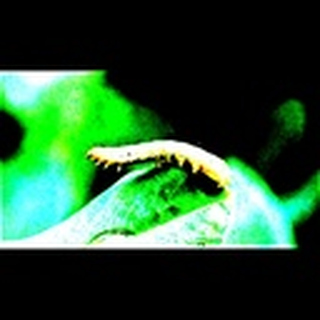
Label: cotton_army_worm